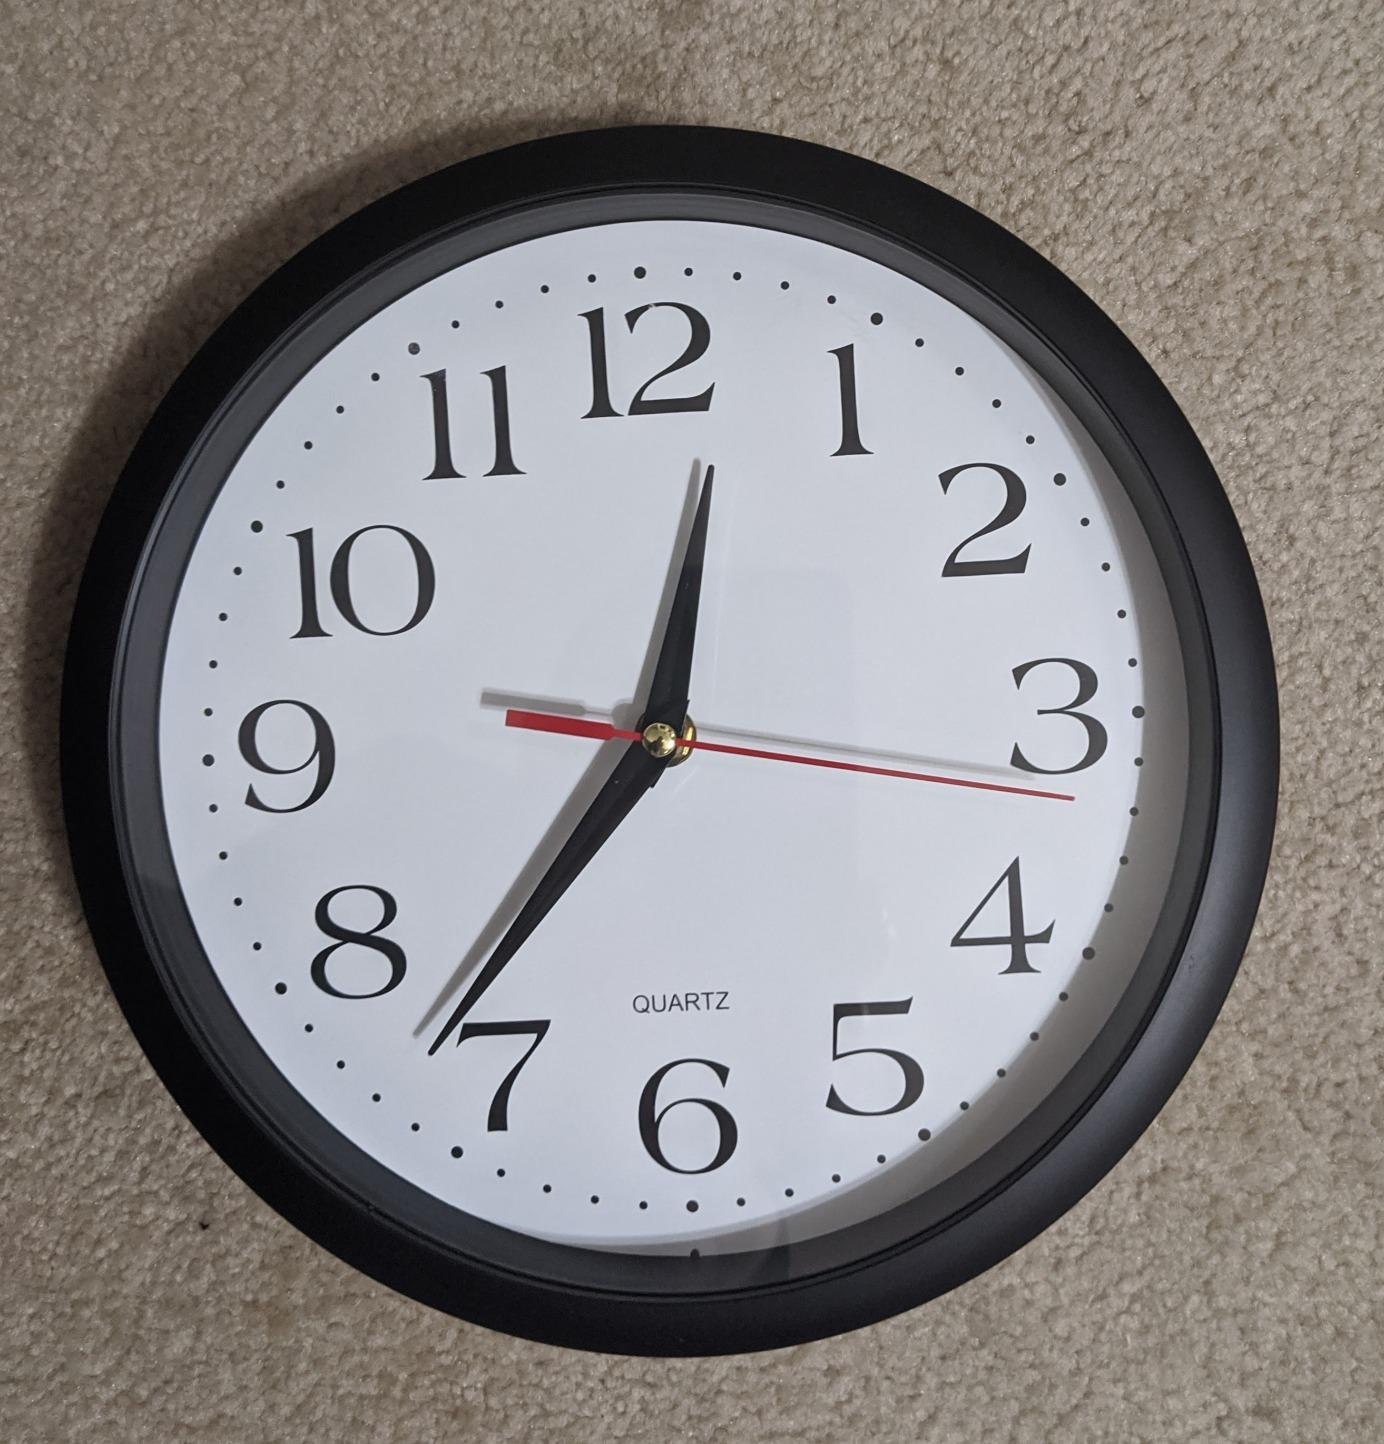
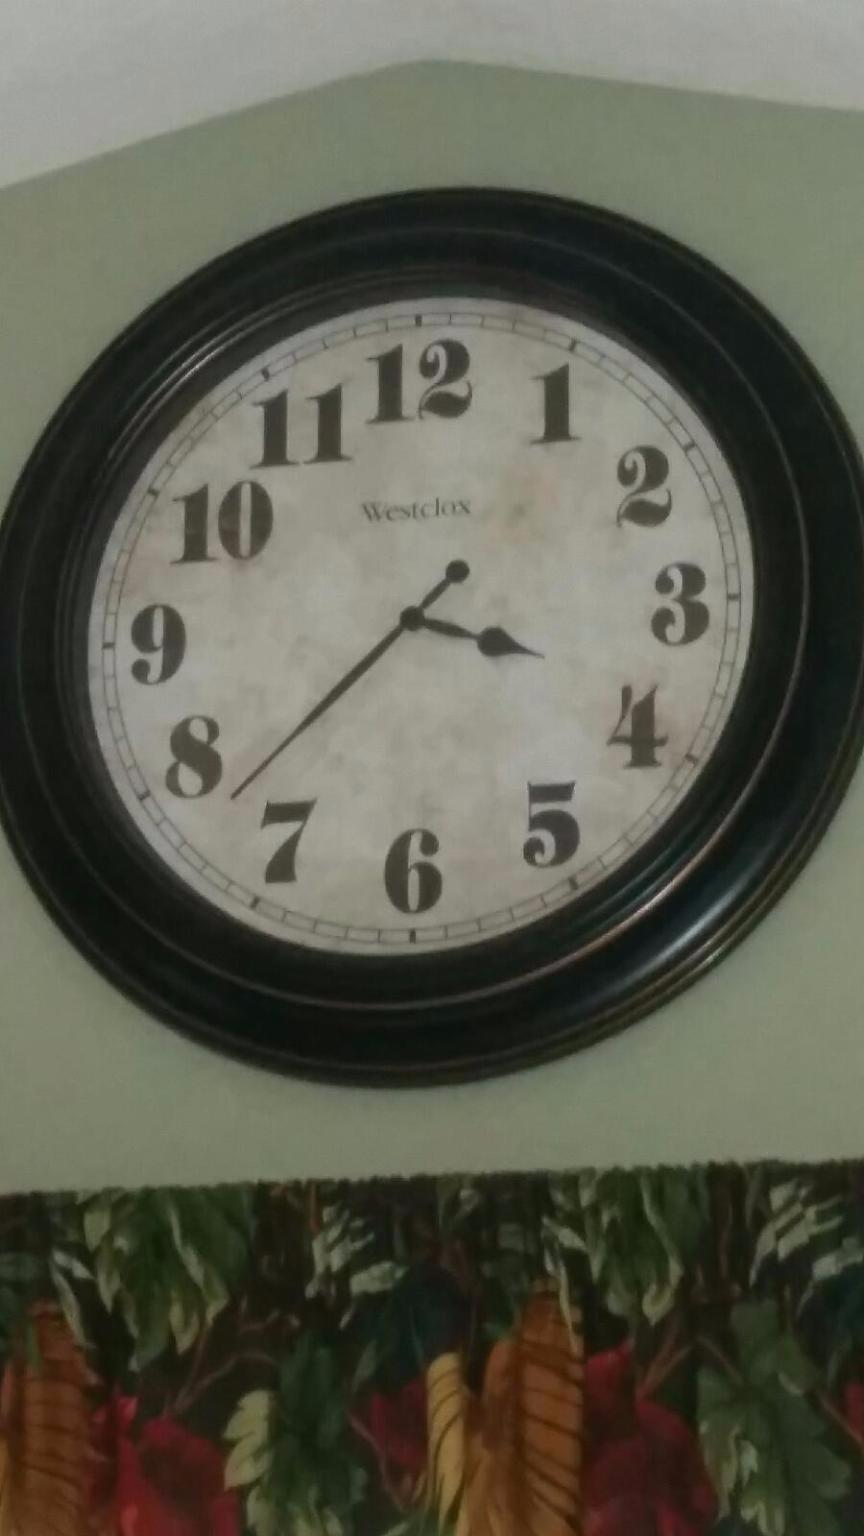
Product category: clock
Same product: no